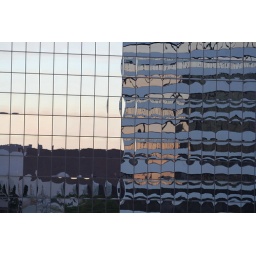
Reflective glass hi-rise office buildings at sunrise in Costa Mesa, California no. 3610